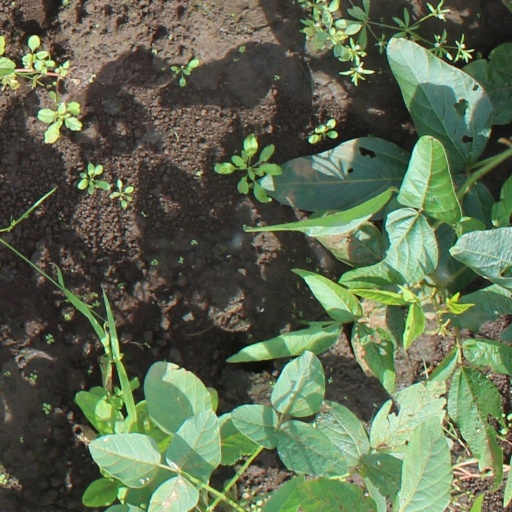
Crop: soybean